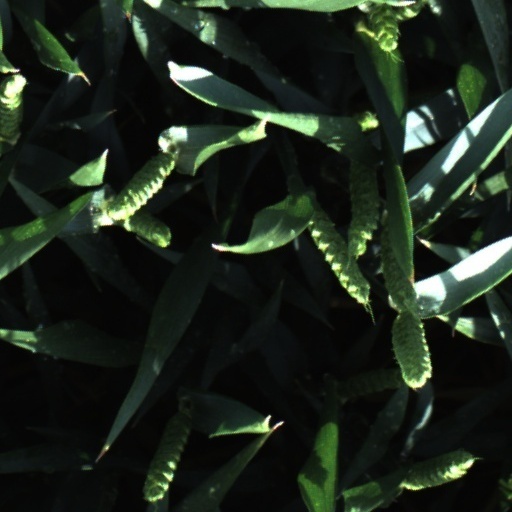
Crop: wheat